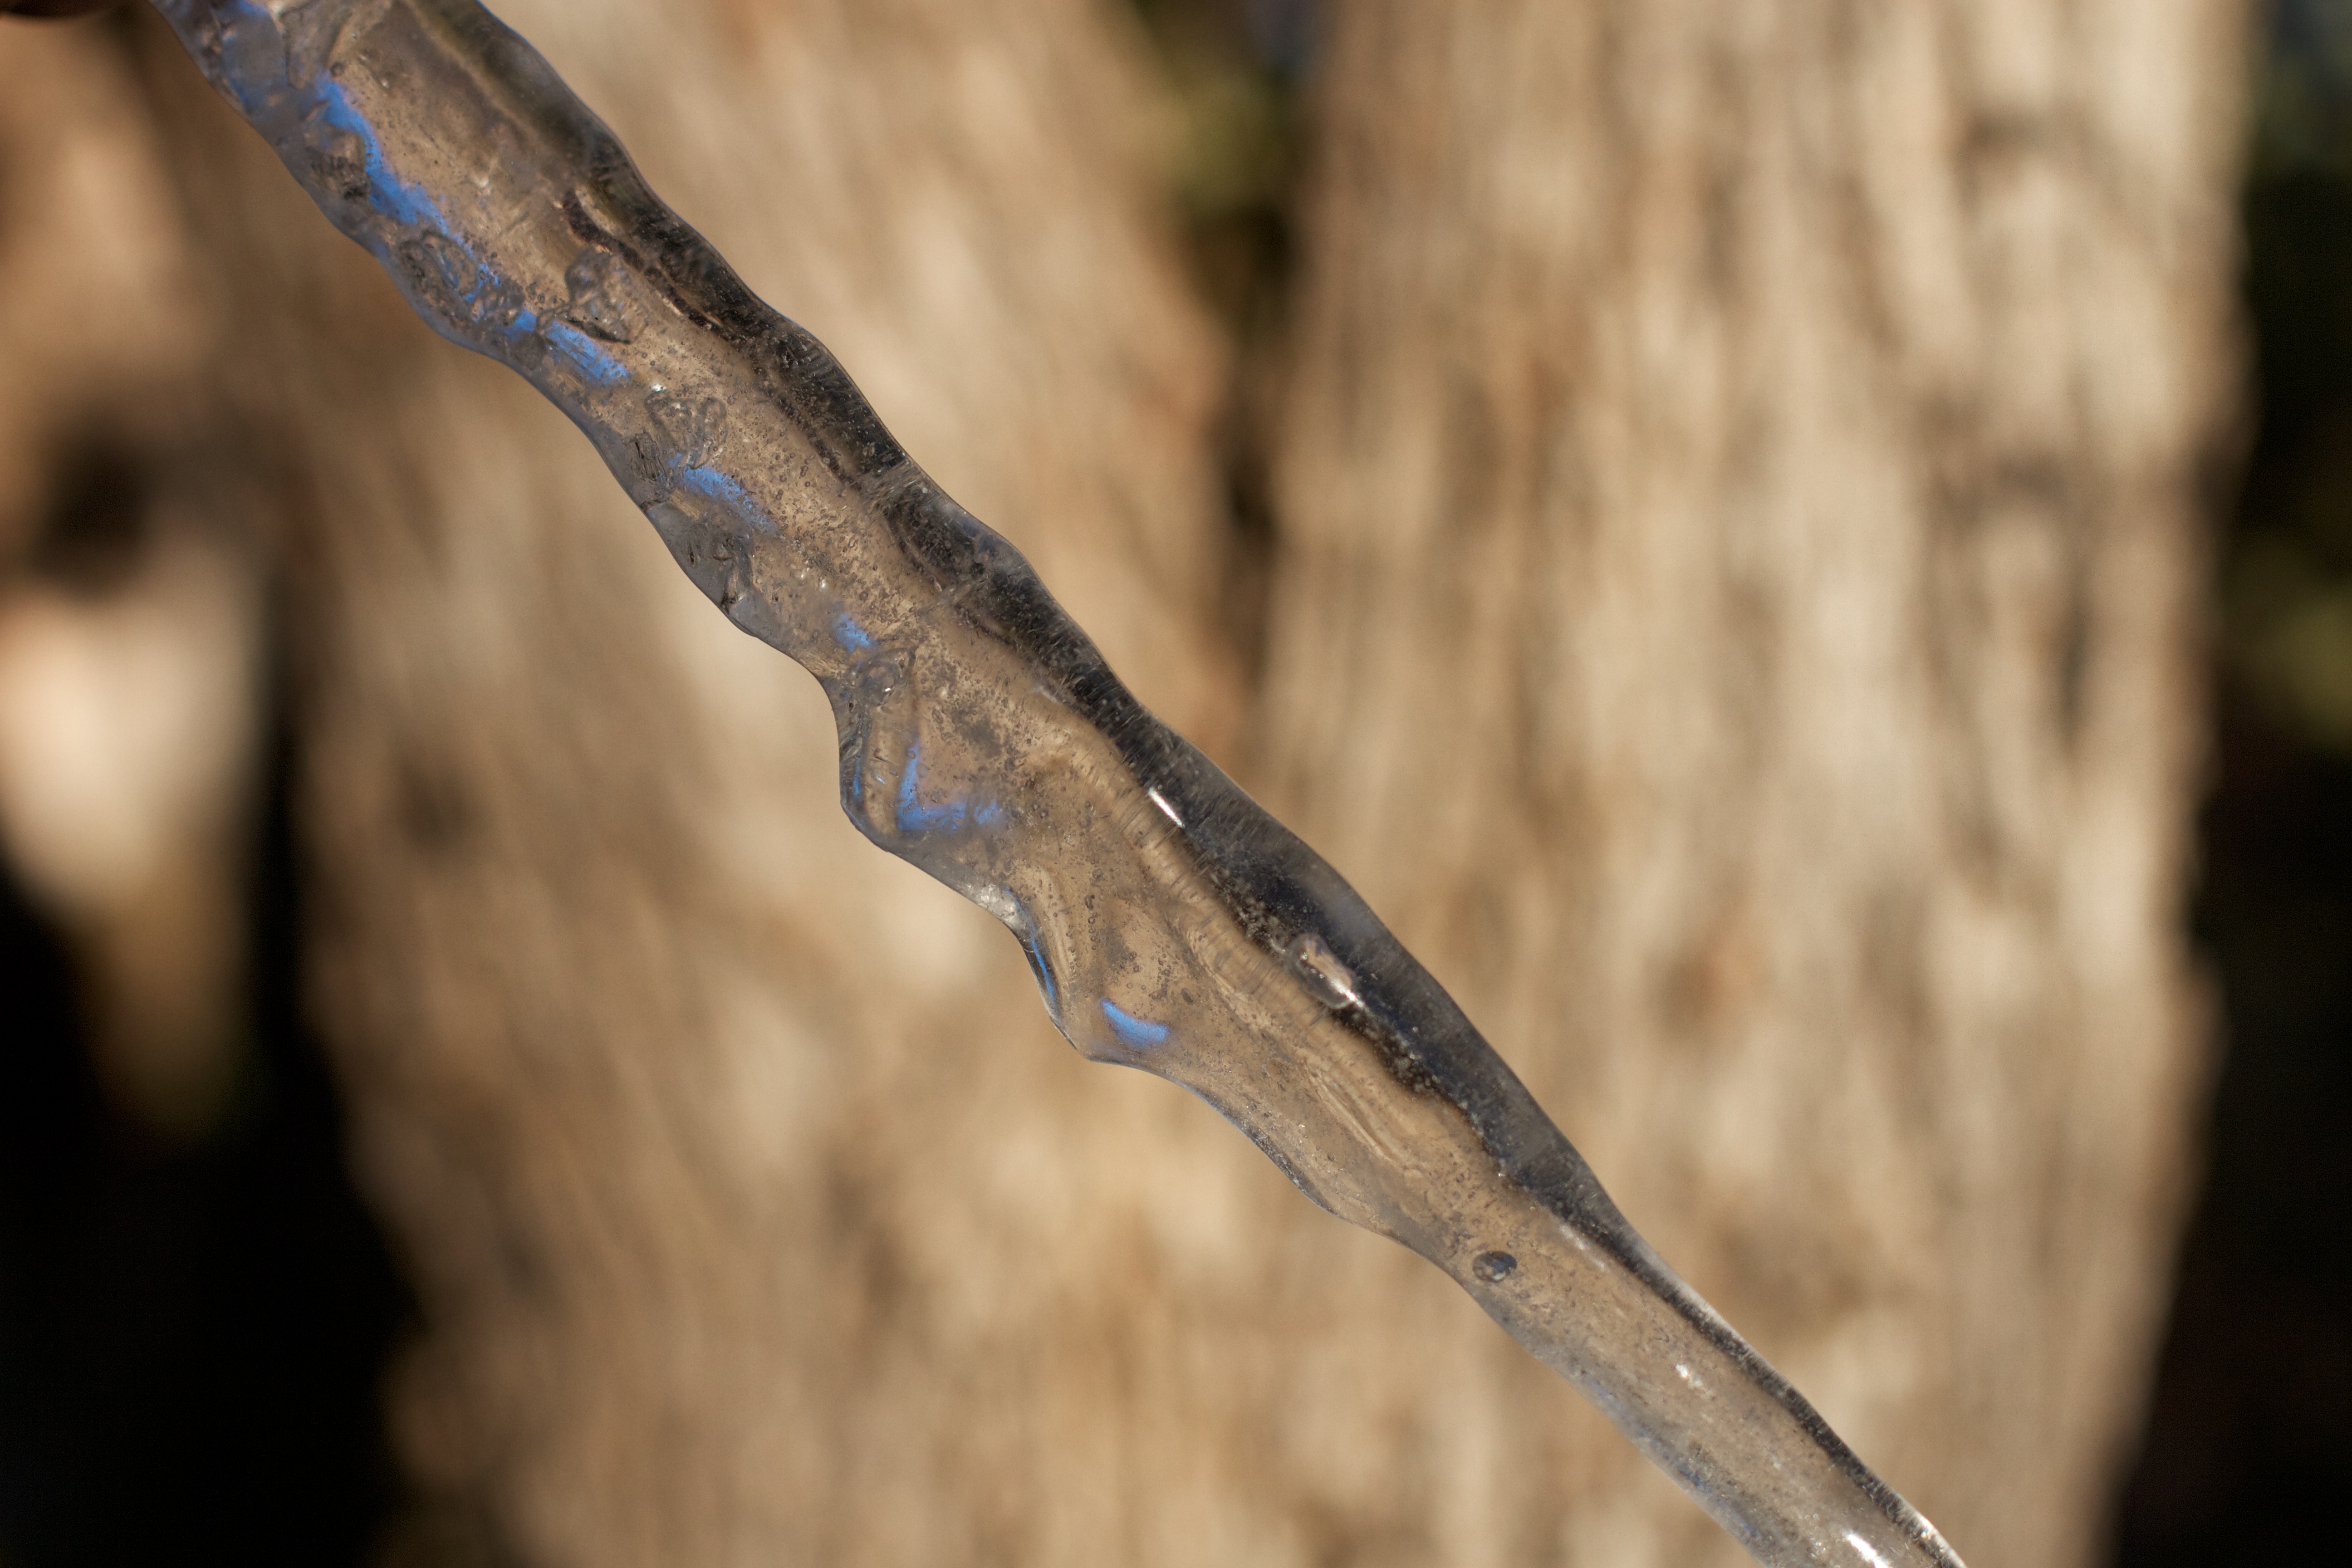
tree, nature, branch, winter, wood, leaf, wildlife, ice, fauna, twig, close up, macro photography